Lelo burti

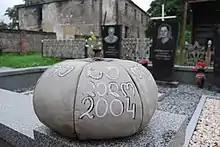
A Lelo ball at the Shukhuti cemetery.

Lelo or lelo burti, literally a "field ball [playing]", is a Georgian folk sport, which is a full contact ball game, and very similar to rugby. Within Georgian rugby union terminology, the word "lelo" is used to mean a try, and the popularity of rugby union in Georgia has also been attributed to it. In 2014, lelo burti, along with khridoli, a traditional martial art, was inscribed by the government of Georgia as a "nonmaterial monument" of culture.